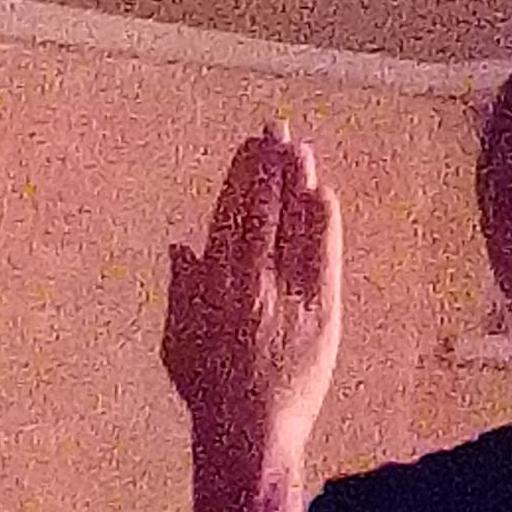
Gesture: stop_inverted